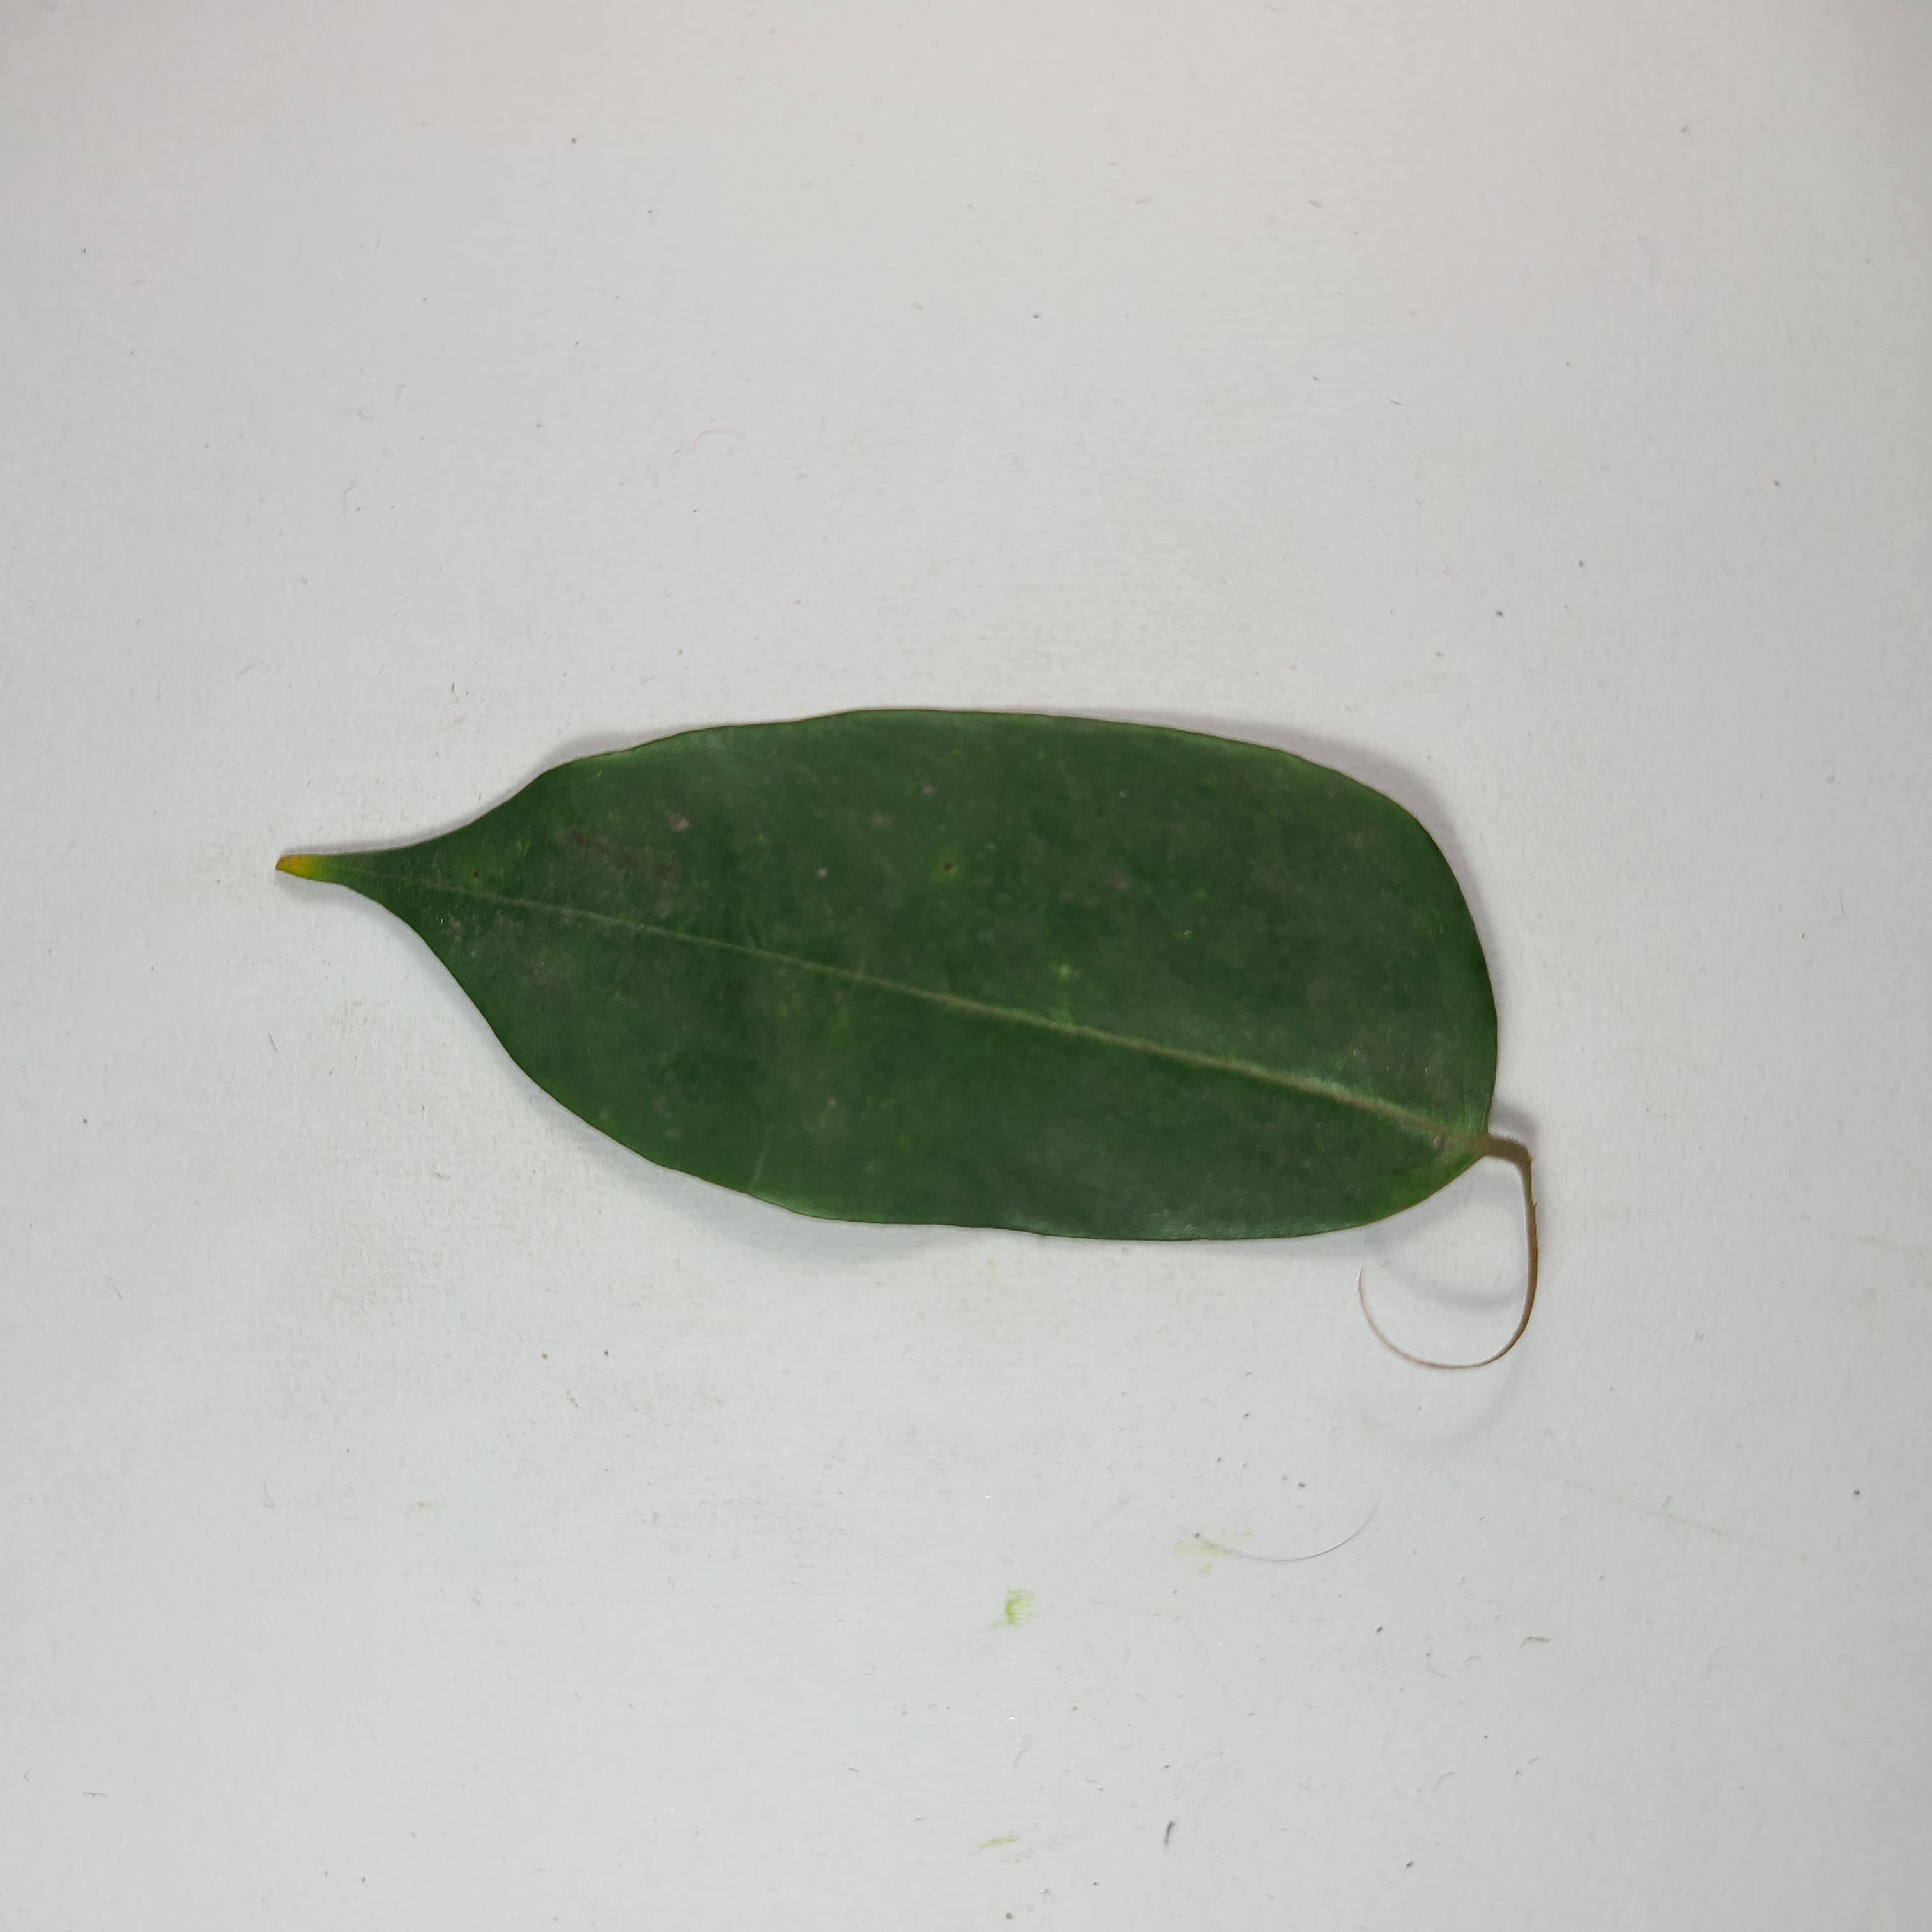
Label: Healthy Leaves